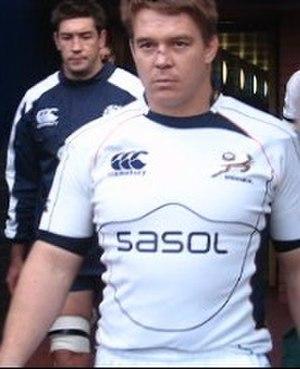
William John Smit, né le 3 avril 1978 à Pietersburg, est un joueur de rugby à XV international sud-africain. Il évolue au poste de talonneur ou de pilier au sein de l'effectif des Sharks.